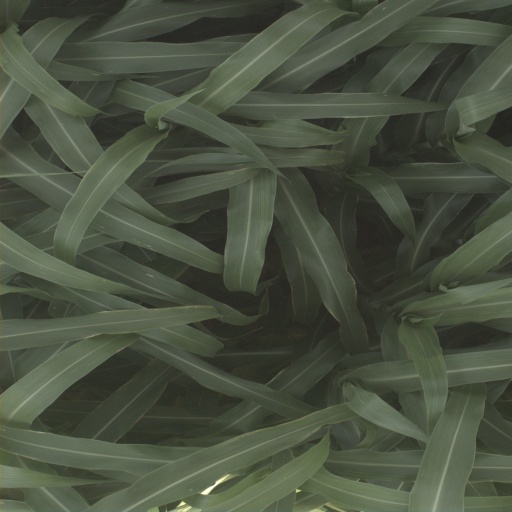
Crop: sorghum